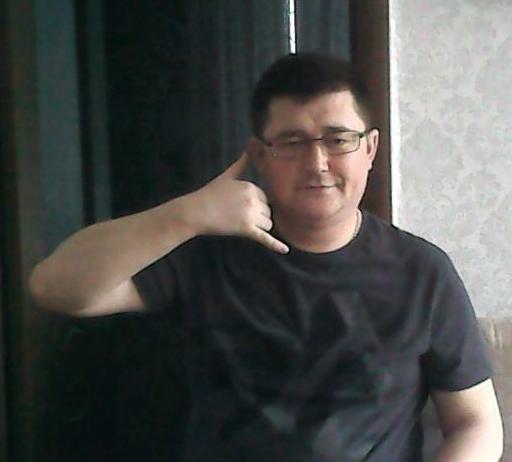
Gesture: call